Dan Duryea

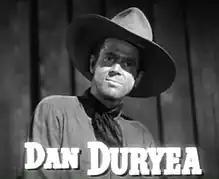
Trailer for "Along Came Jones" (1945)

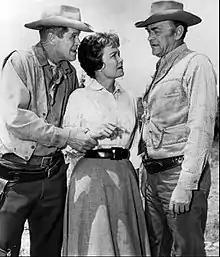
With Jane Wyman and John McIntire in television series "Wagon Train" (1962)

In 1940, Duryea moved to Hollywood to appear in the film version of "The Little Foxes". He continued to establish himself with supporting and secondary roles in films such as "The Pride of the Yankees" (1942) and "None But the Lonely Heart" (1944). As the 1940s progressed, he found his niche as the "sniveling, deliberately taunting" antagonist in a number of films noir ("Scarlet Street", "The Woman in the Window", "The Great Flamarion", "Criss Cross", "Too Late for Tears", "Johnny Stool Pigeon"), and Westerns such as "Along Came Jones" and "Black Bart", although he was sometimes cast in more sympathetic roles ("Black Angel", "One Way Street"). In 1946, exhibitors voted him the eighth most promising "star of tomorrow".